2011 U.S. Open Cup final

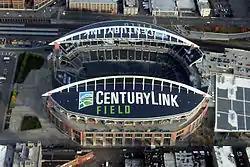
Aerial view of a stadium.

On August 26, 2011, U.S. Soccer announced the potential sites for the final, depending on the outcome of the semifinals. It was determined through a blind bid process that if Seattle qualified for the final, they would host it at CenturyLink Field regardless of the opponent, for the second straight year. If FC Dallas defeated Sounders FC in the semifinals, they would host the Richmond Kickers at Pizza Hut Park in Frisco, Texas, or visit the Chicago Fire at Toyota Park in Bridgeview, Illinois, depending on the outcome of the other semifinal match. Seattle defeated Dallas and Chicago defeated Richmond in the semifinals, which resulted in Sounders FC hosting the Fire in the 2011 Open Cup final at CenturyLink Field. Seattle had hosted the previous final, in 2010, drawing a crowd of 31,311 and breaking the 81-year-old attendance record for the event set in 1929 when New York Hakoah defeated the Madison Kennel Club of St. Louis.